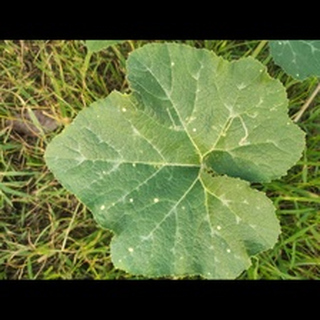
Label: pumpkin_bacterial_leaf_spot